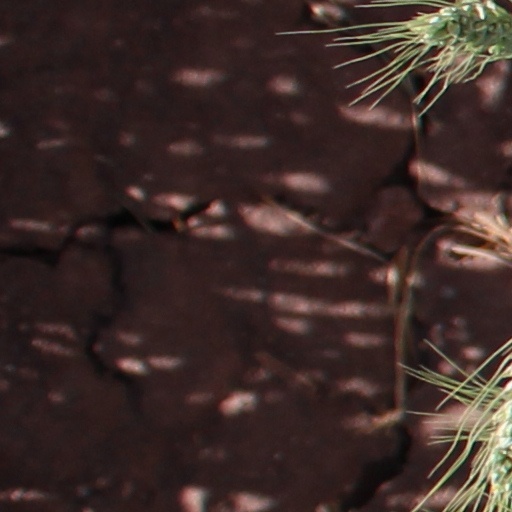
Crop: wheat